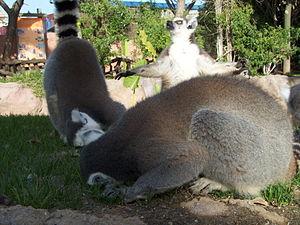
Le Bioparc Fuengirola est un parc zoologique espagnol situé en Andalousie dans la province de Malaga, à Fuengirola. Il est consacré aux espèces tropicales et adaptées à des milieux forestiers, principalement d'Asie, d'Afrique et des îles indo-pacifiques. Il est exploité par la société Rain Forest Valencia, qui exploite aussi le Bioparc Valencia, dans la Communauté valencienne.